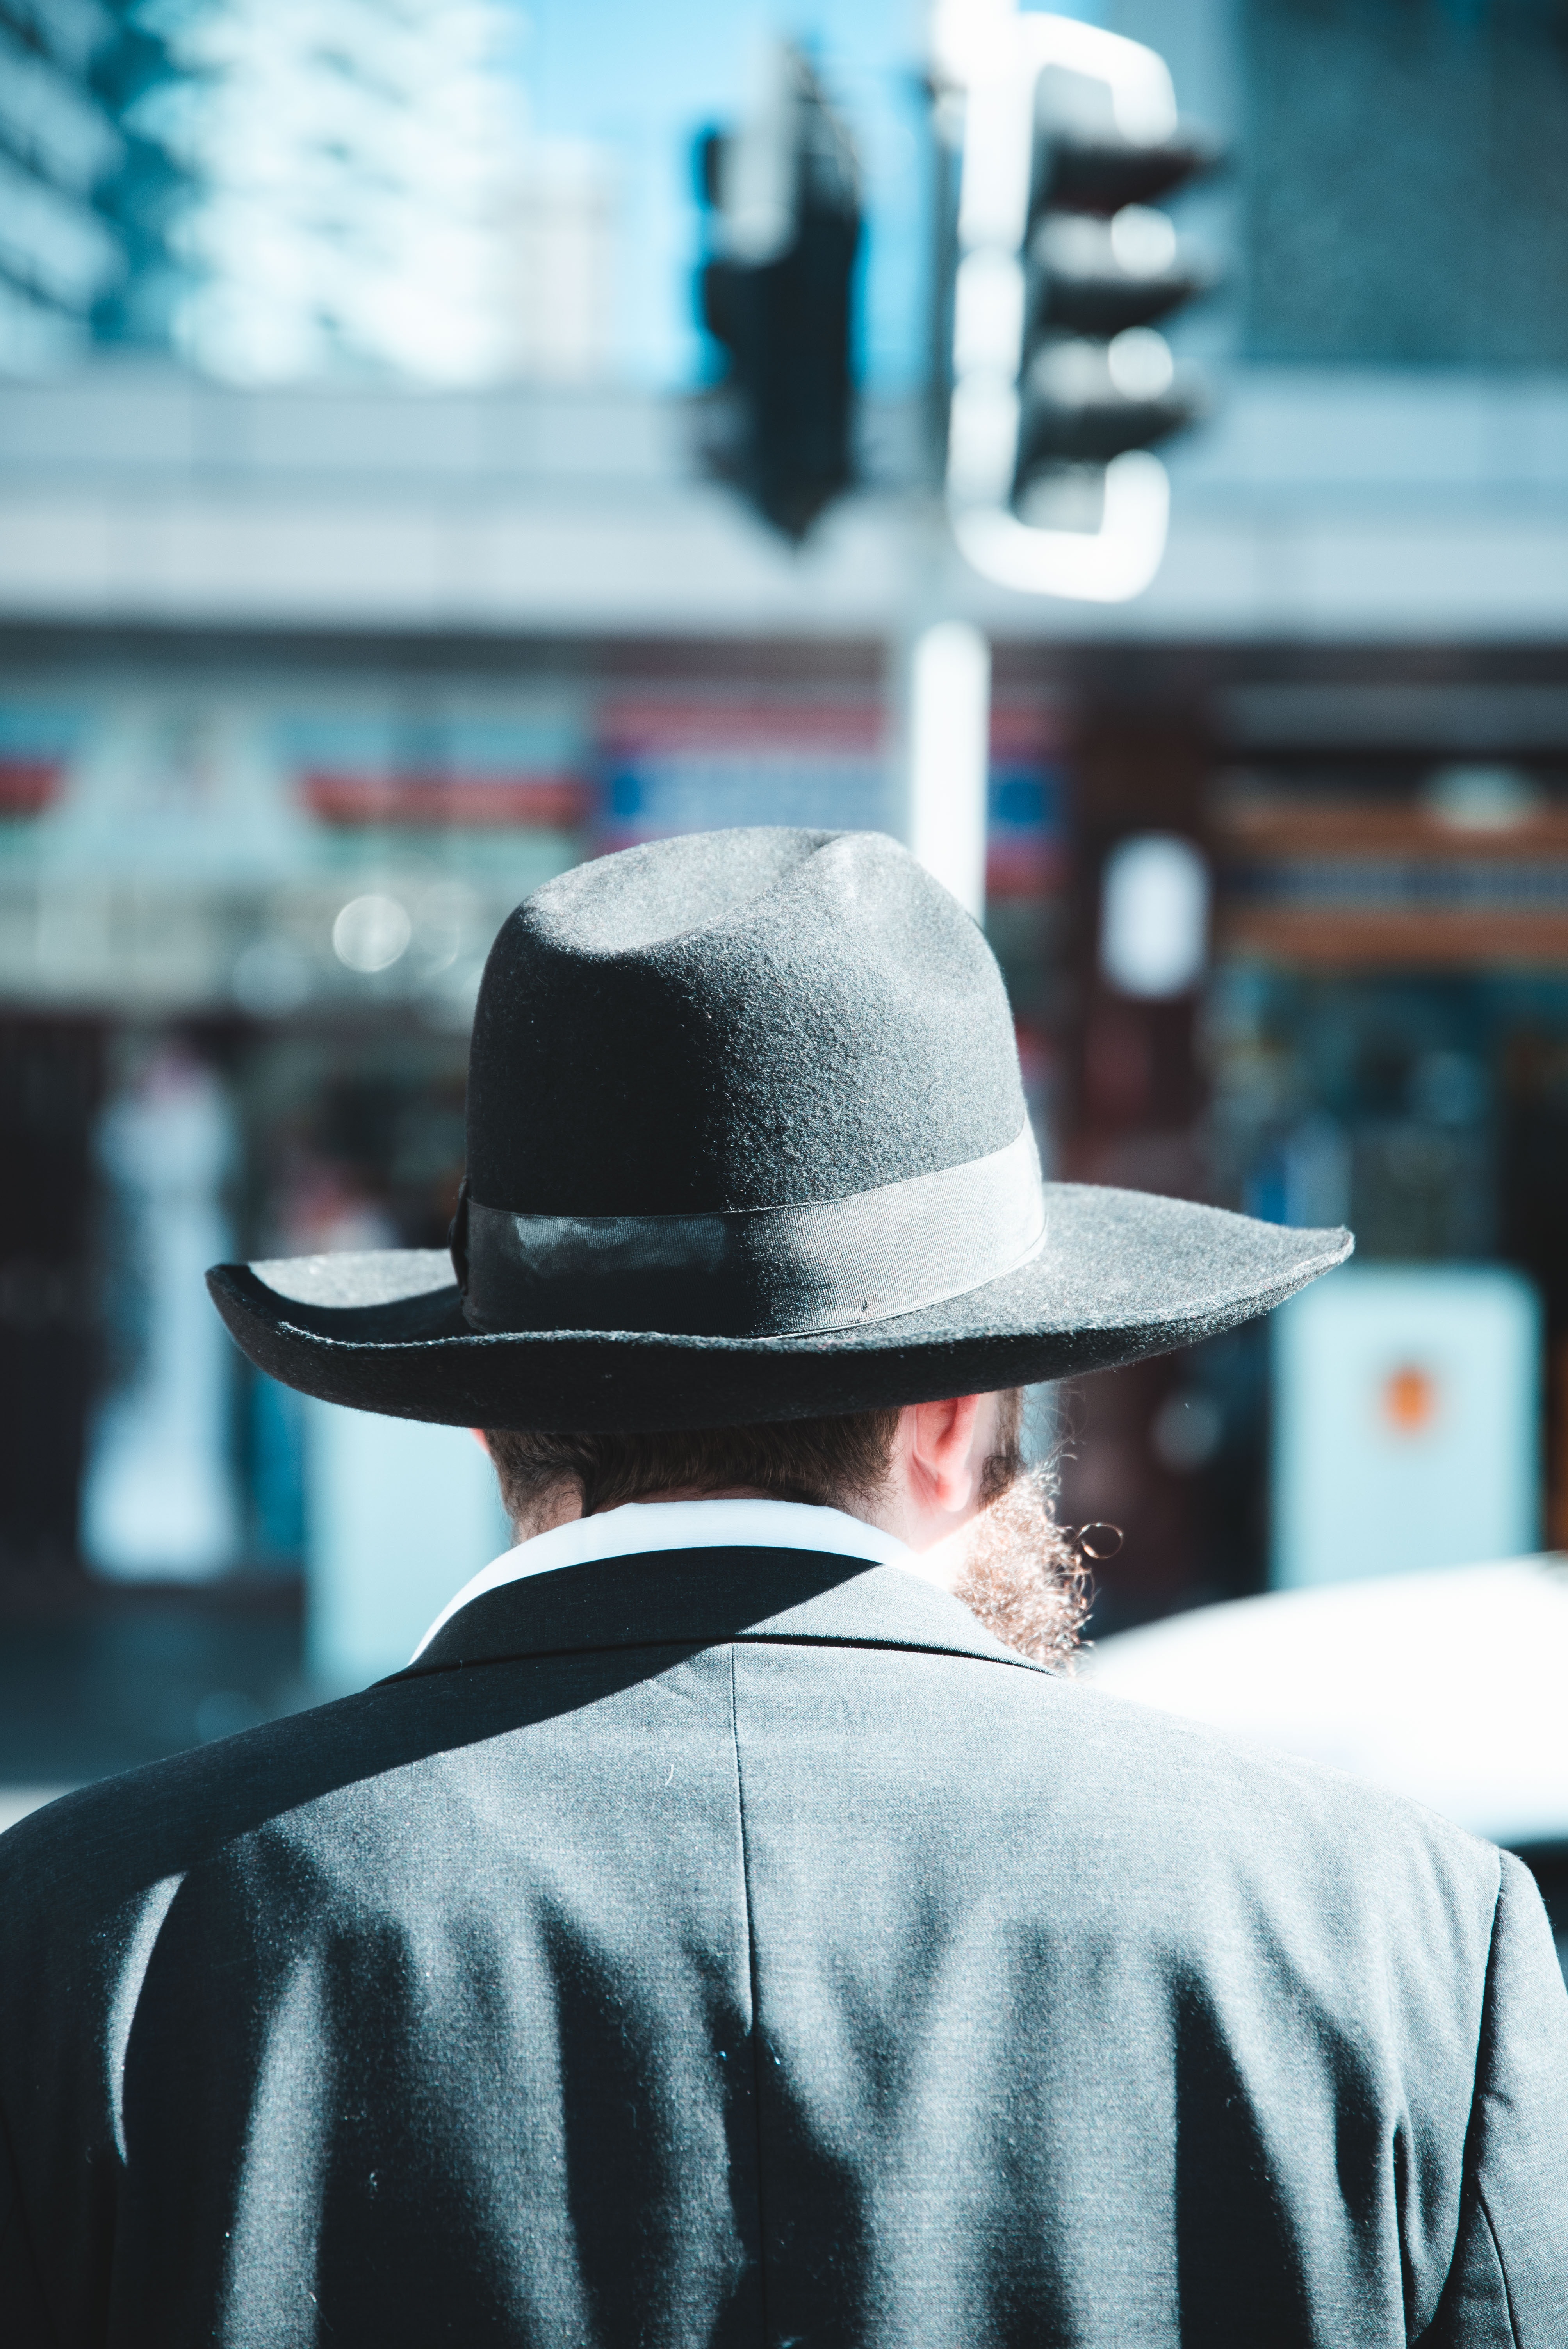
hat, blue, fedora, cool, fashion accessory, headgear, sun hat, photography, cap, street, cowboy hat, bowler hat